Tom Zakrajsek

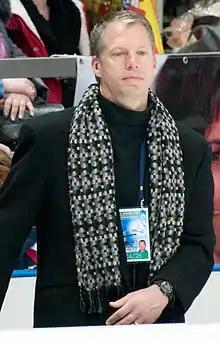
Zakrajsek at the 2011 Rostelecom Cup.

Tom Zakrajsek (pronounced "Za-cry-sheck"; born December 10, 1963) is an American figure skating coach and former competitive skater. As a skater, he competed as a senior on the national level. He coaches at the Broadmoor Skating Club in Colorado Springs, Colorado.